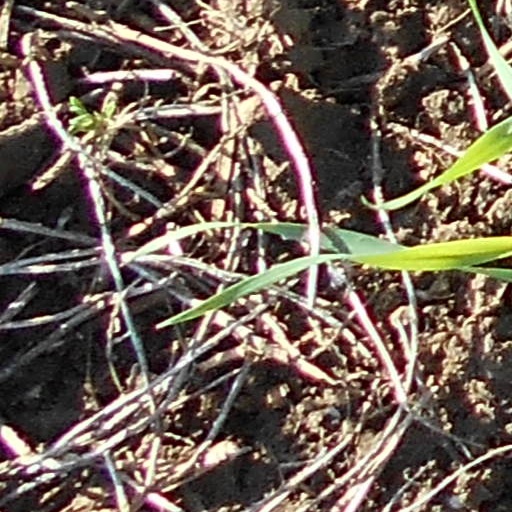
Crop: wheat